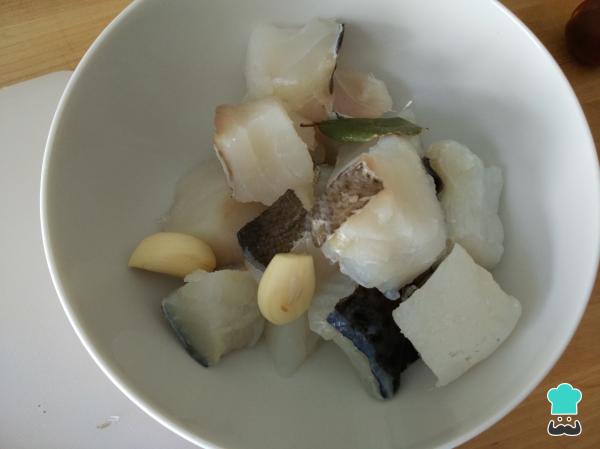
Cortamos el bacalao en dados y lo colocamos en un bol con los ajos pelados y las hojas de laurel. No es necesario añadir sal a este bacalao porque lo hemos comprado al punto de sal, todo dependerá del tipo de bacalao que utilicéis.